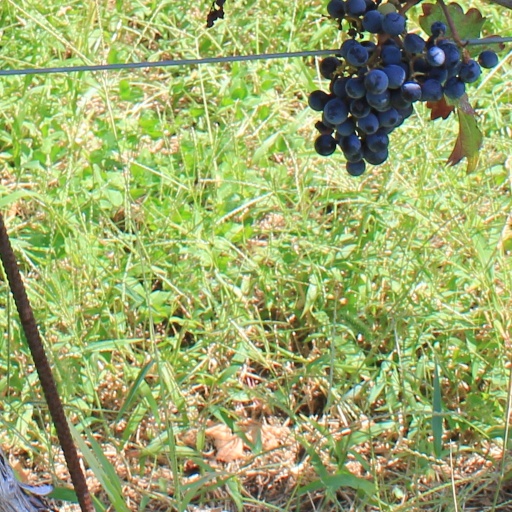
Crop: grape